Fake news

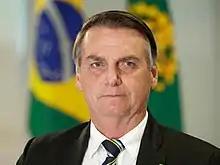
Jair Bolsonaro

Fake news became popular and spread quickly in the 1900s. Media like newspapers, articles, and magazines were in high demand because of technology. Author Sarah Churchwell shows that when "The New York Times" reprinted the 1915 speech by Woodrow Wilson that popularized the phrase "America First", they also used the subheading "Fake News Condemned" to describe a section of his speech warning against propaganda and misinformation, although Wilson himself had not used the phrase "fake news". In his speech, Wilson warned of a growing problem with news that "turn[s] out to be falsehood," warning the country it "could not afford 'to let the rumors of irresponsible persons and origins get into the United States'" as that would undermine democracy and the principle of a free and accurate press.